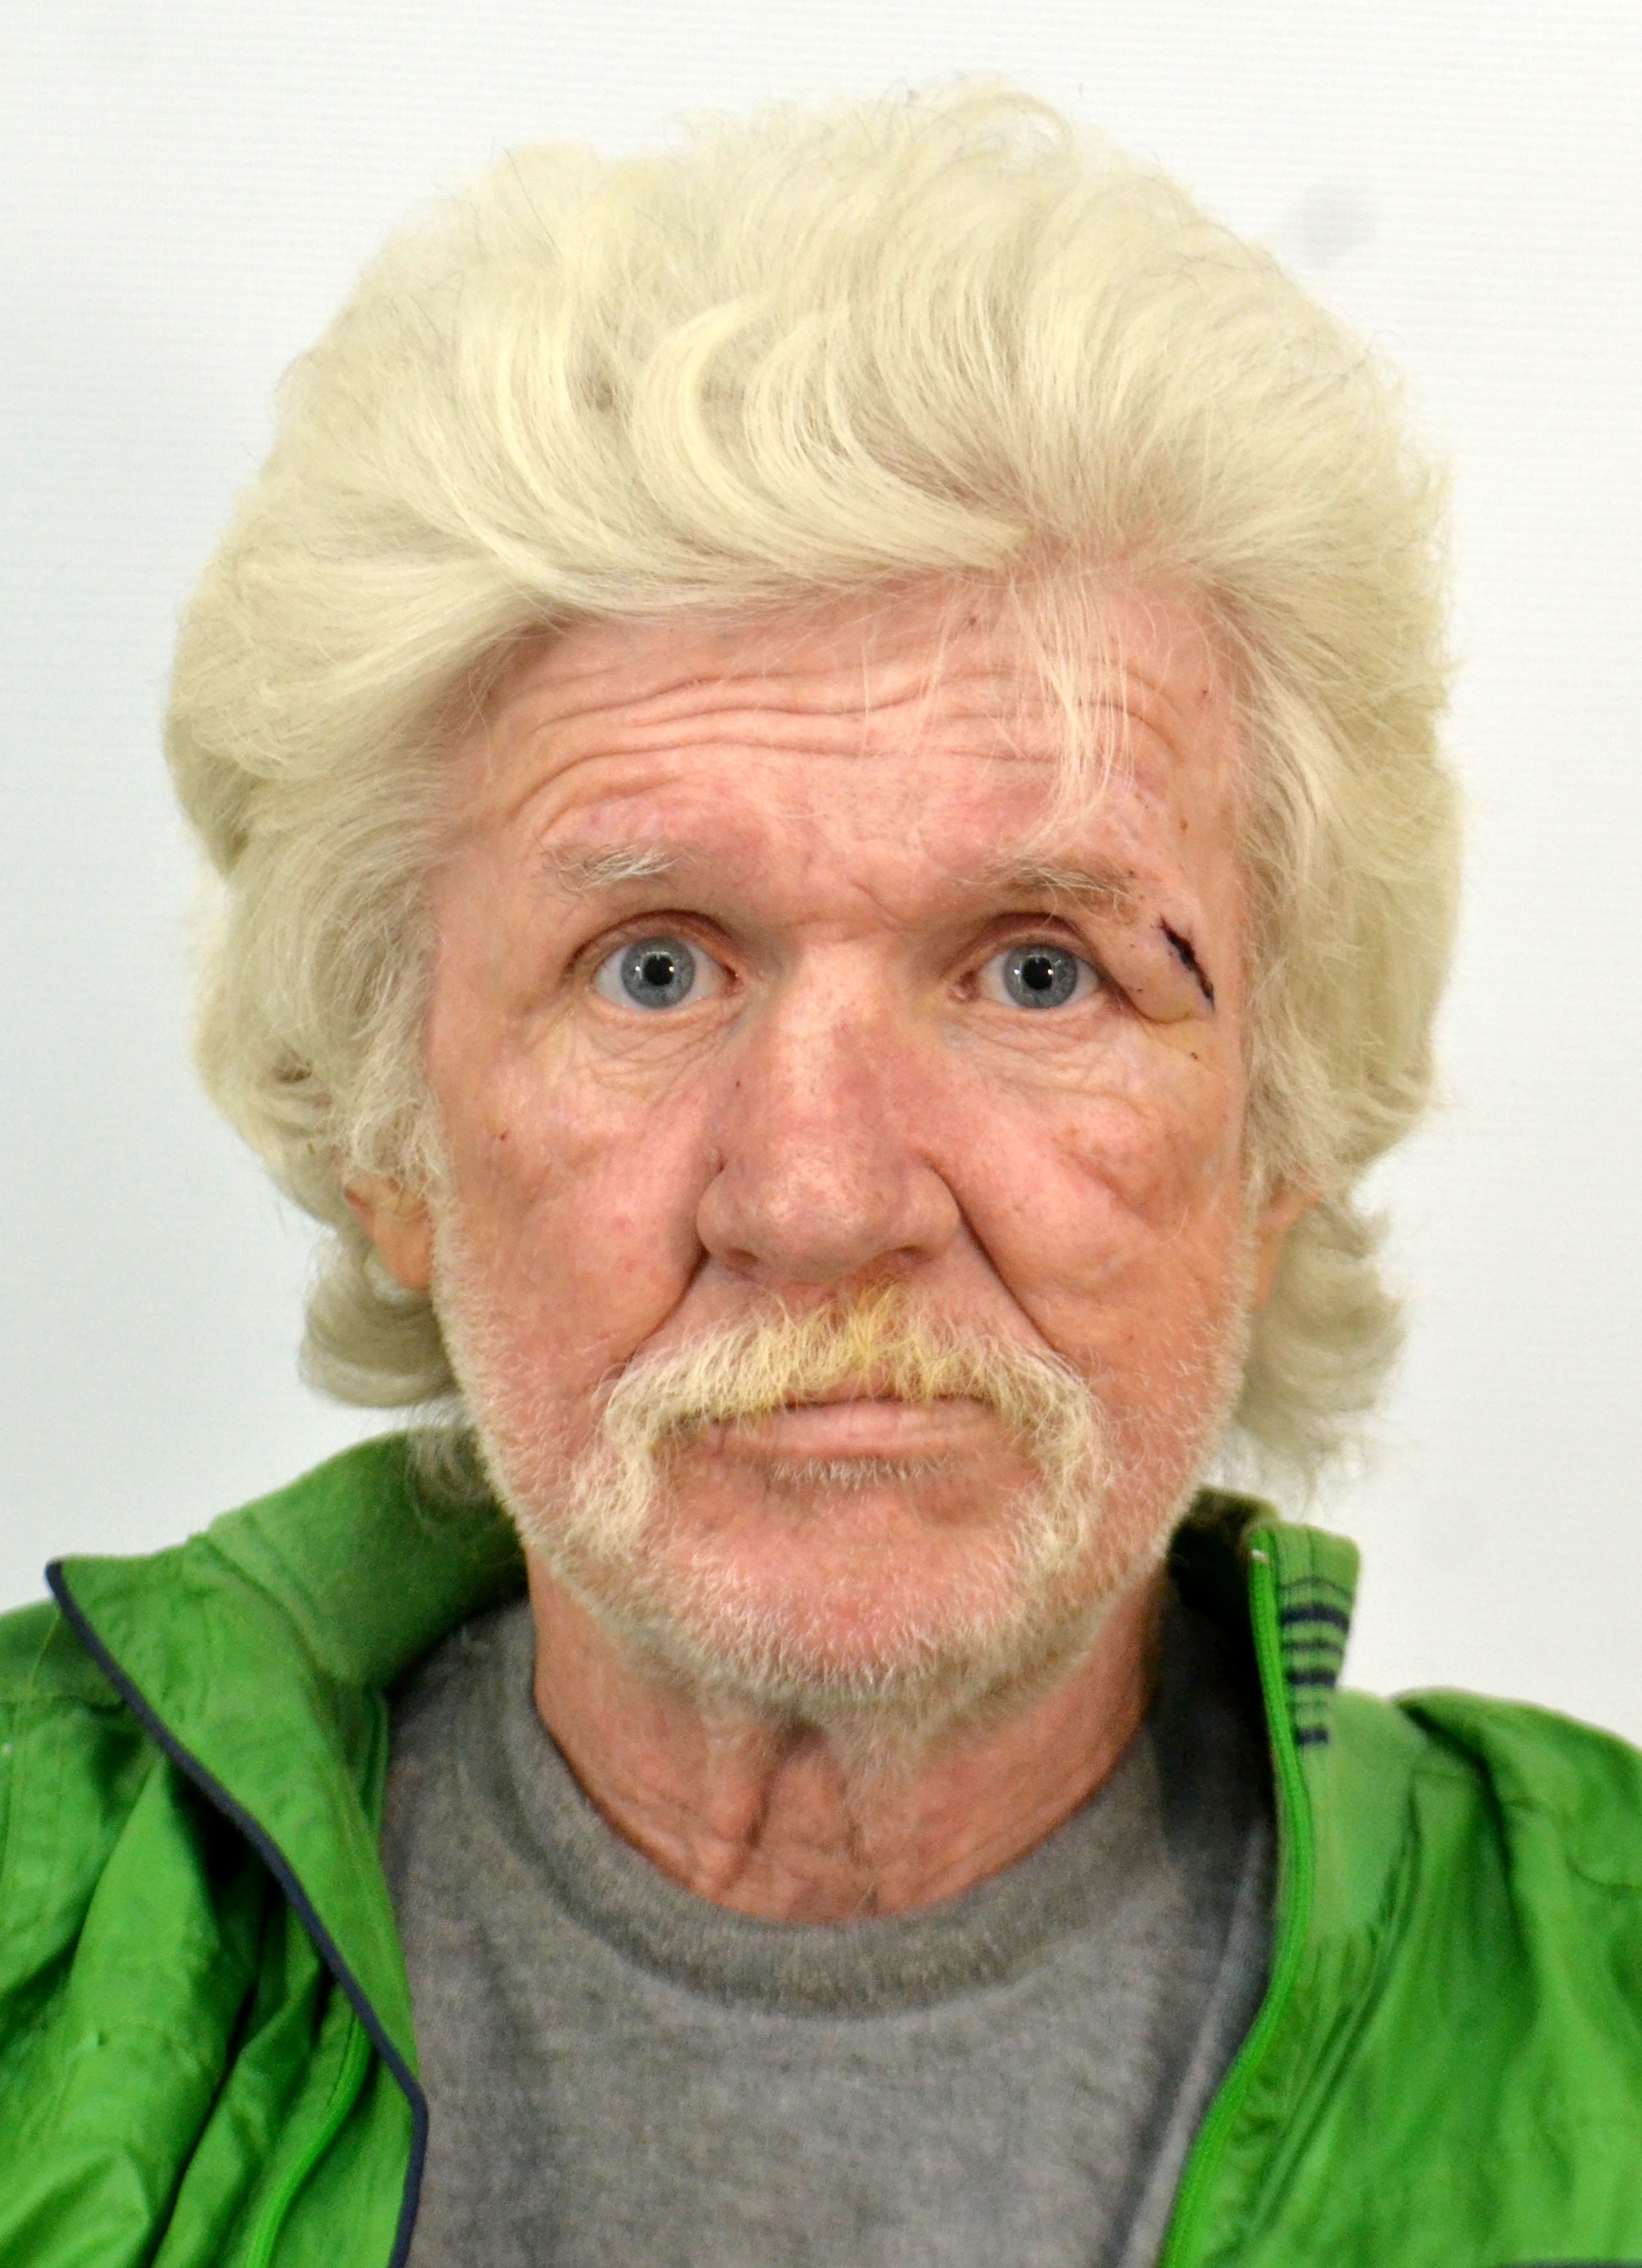
person, hair, view, old, portrait, closeup, hairstyle, senior citizen, face, nose, head, grandparent, naturally, men's, facial hair, sedoy, po eloj